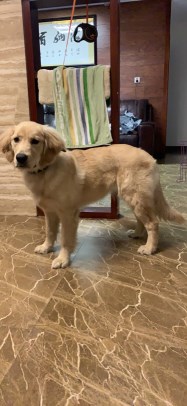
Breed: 5355-n000126-golden_retriever